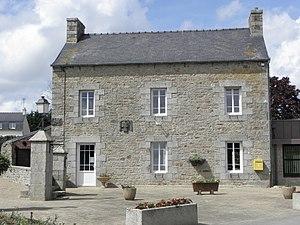
Mairie de Tréflaouénan (29).